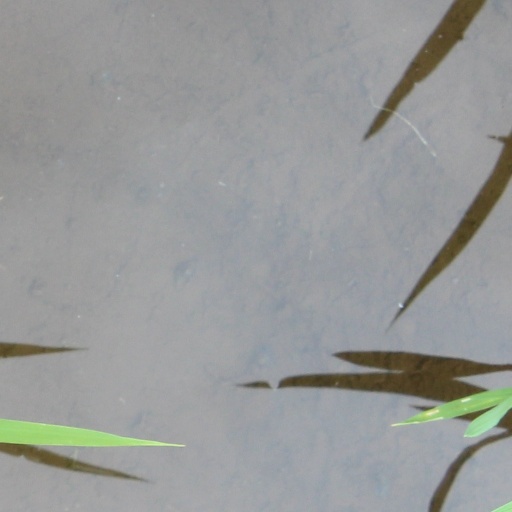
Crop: rice